Renaissance Center

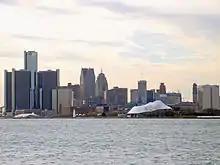
A view of the Detroit International Riverfront from Belle Isle

The Renaissance Center is a riverfront property located along the Detroit River. Approximately one-mile north of the center are Comerica Park and Ford Field, the respective venues for the Detroit Tigers and Detroit Lions. The US portal of the Detroit-Windsor Tunnel emerges adjacent to the western boundary of the Renaissance Center. The Renaissance Center is also a station on the Detroit People Mover. Additionally a pedestrian skyway, over Jefferson Avenue, connects the complex to the Millender Center. Several blocks to the west of the Renaissance Center, along Jefferson Avenue, there are the Coleman A. Young Municipal Center, Hart Plaza, Huntington Place (formerly Cobo Center, home to events such as the North American International Auto Show and Youmacon) and the Joe Louis Arena (former home of the Detroit Red Wings). The University of Detroit Mercy School of Law is located just across Jefferson Avenue. The Renaissance Center's modernist architecture balances the city's panoramic waterfront skyline, a frequent feature in photography taken from Windsor, Ontario, across the river. From the top of Renaissance Center's previous Coach Insignia restaurant (closed in 2017), patrons were able to peer down upon the neogothic spires of the One Detroit Center and the city's Financial District skyscrapers and stadiums. The view from the top extended for in all directions.